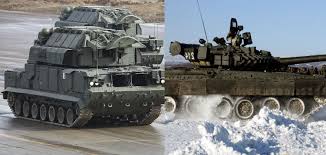
Label: T-80